9th Engineer Battalion (United States)

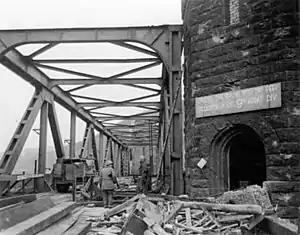
"CROSS THE RHINE WITH DRY FEET COURTESY OF 9TH ARM'D DIV"

On 7 March 1945, during Operation Lumberjack, to clear the area west of the Rhine of German troops, Combat Command B of the 9th Armored Division arrived at the town of Remagen. They were surprised to discover that the Ludendorff railroad bridge over the Rhine river was intact. A three-man detachment from 2nd Platoon, B Company—Lieutenant Hugh Mott, Staff Sergeant John Reynolds, and Sergeant Eugene Dorland—accompanied the first squad of A/27th AIB to reduce the remaining explosives after the German's unsuccessful attempt to destroy the bridge. Crossing with lead elements, Dorland destroyed the main demolition switch box on the far shore. The remainder of B Company, 9th Engineers followed with the rest of A/27th AIB, finding and neutralizing more explosives on the bridge. After the crossing was initially secured, Lt. Mott led B Company in the hasty bridge repairs that allowed the first nine Sherman tanks to gingerly creep across the bridge at 2200 and begin securing the bridgehead.